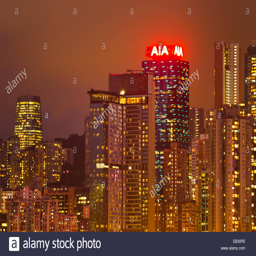
the skyline and the building lit up at night